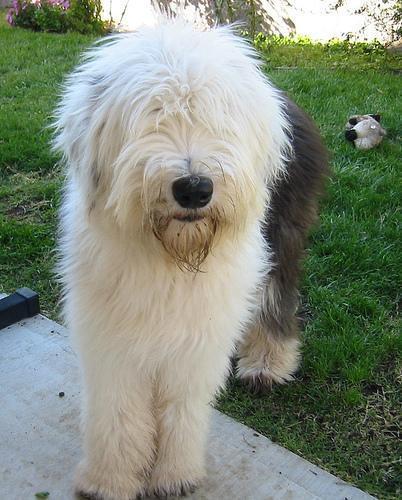
Old_English_sheepdog